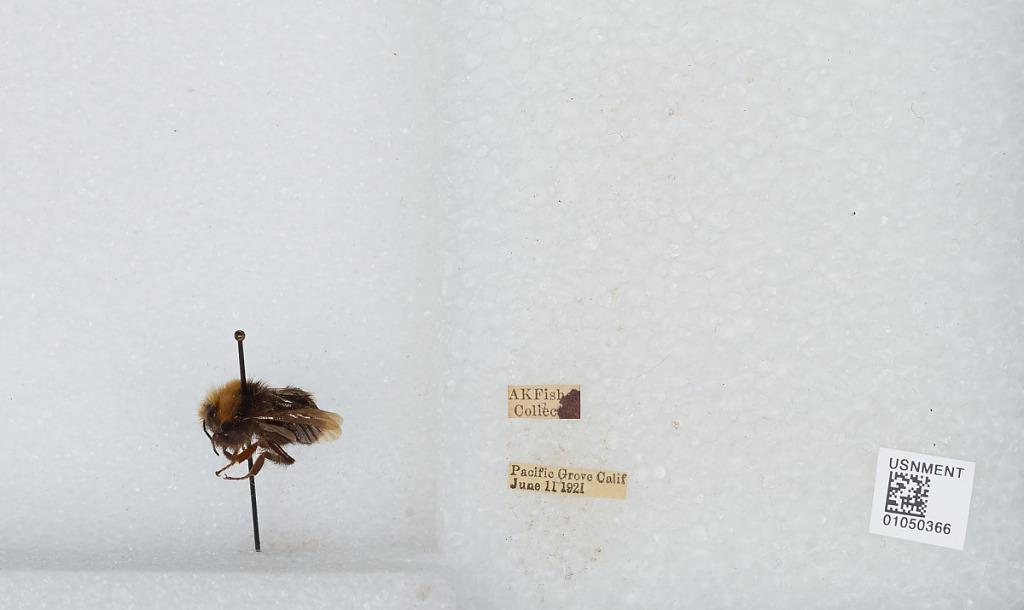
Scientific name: Bombus sp.
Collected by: A. Fisher
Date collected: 1921-6-11
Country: United States
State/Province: California
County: Monterey
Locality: Pacific Grove
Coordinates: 36.6178, -121.917